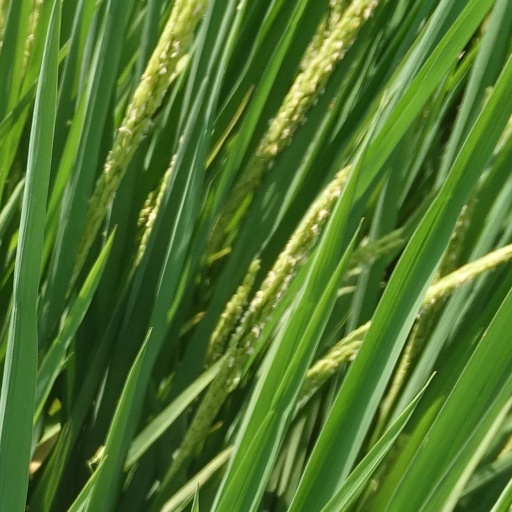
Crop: rice